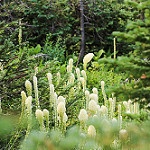
Label: glacier